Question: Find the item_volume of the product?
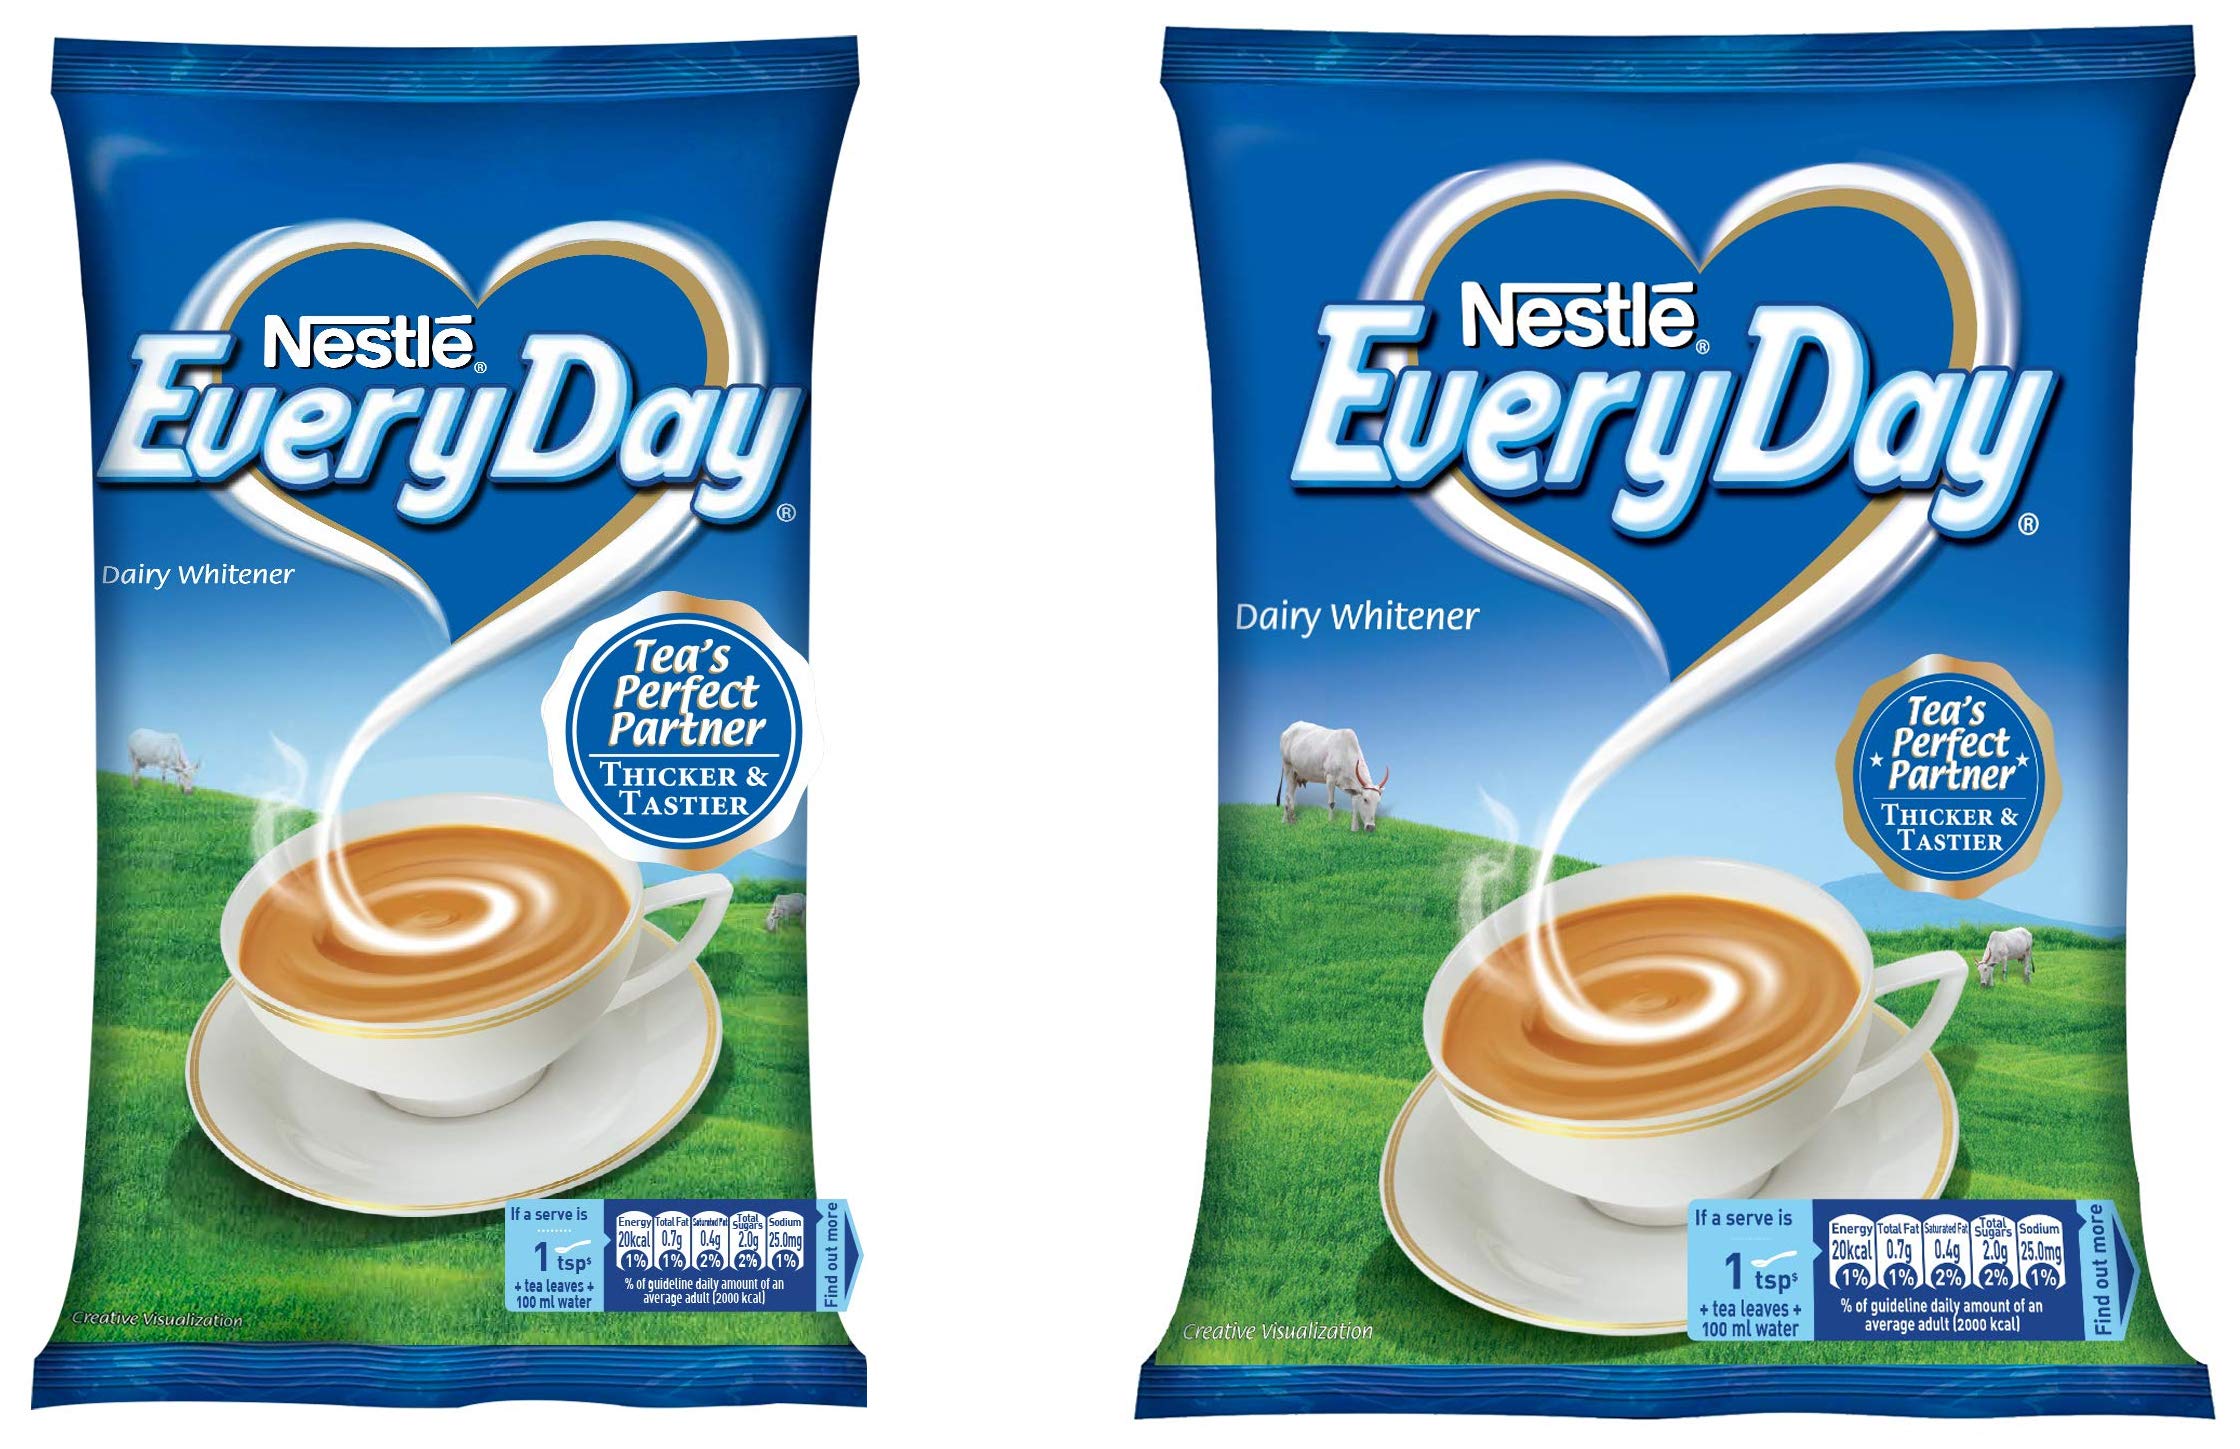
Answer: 100.0 millilitre